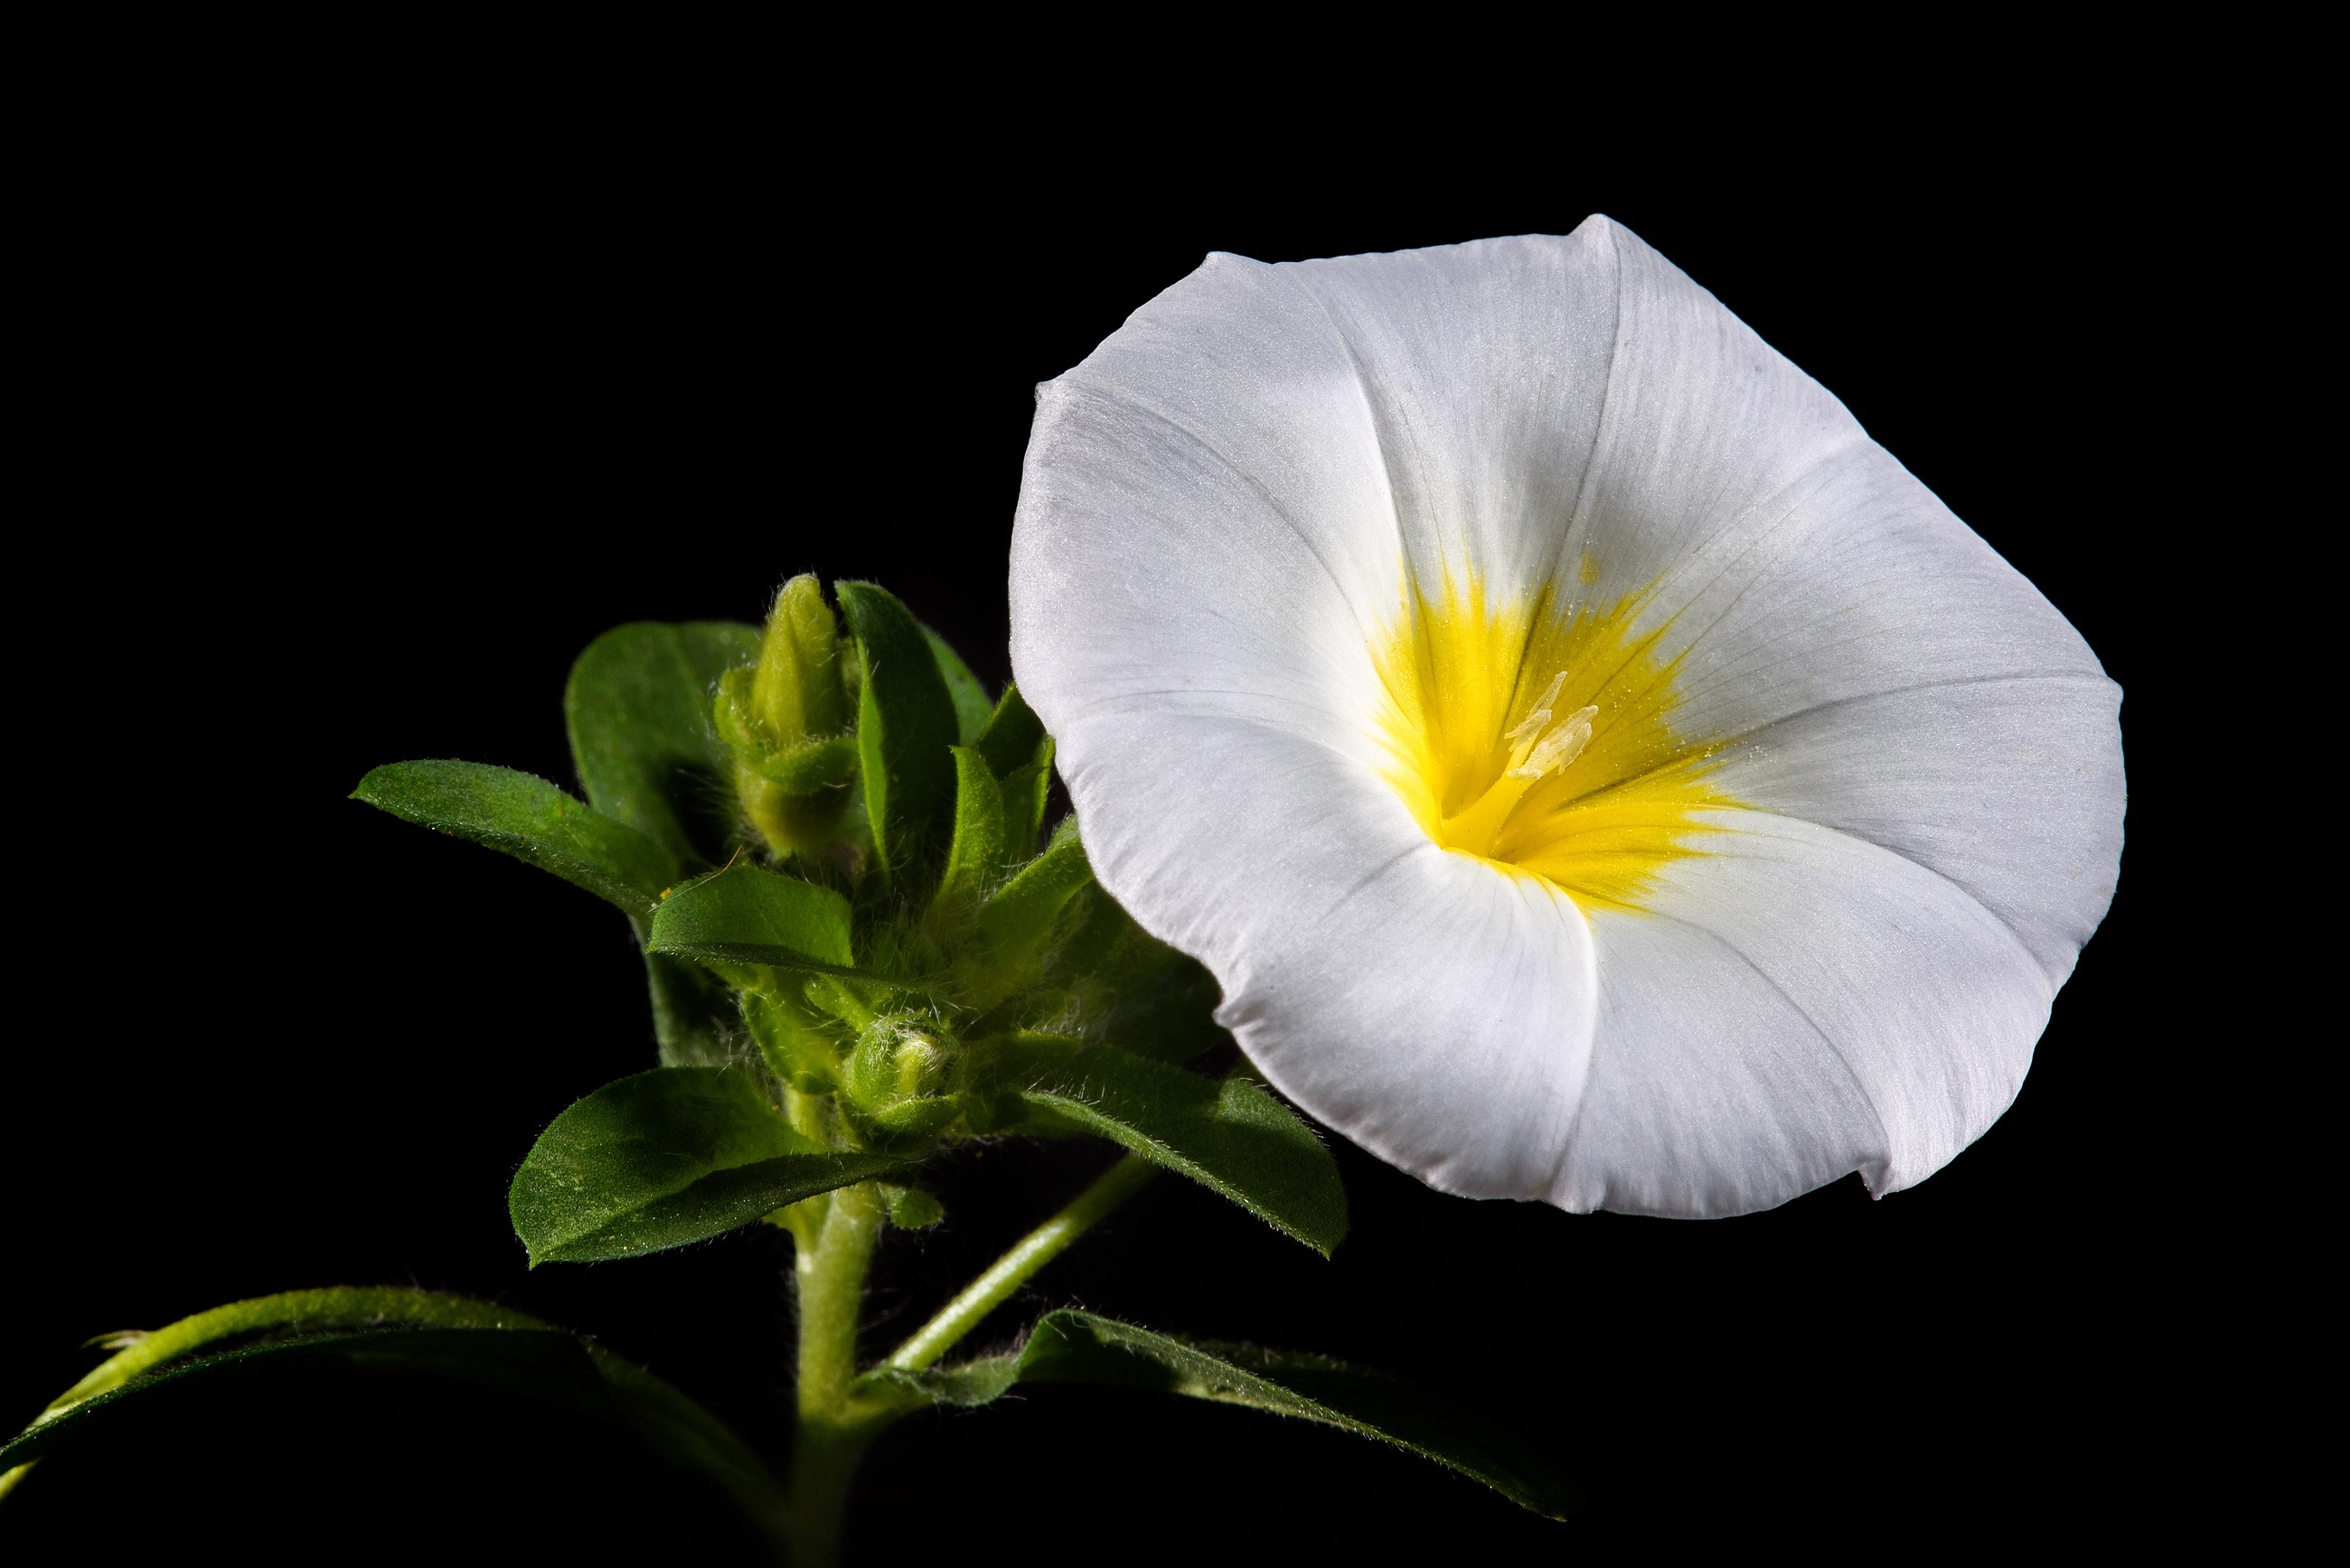
nature, blossom, plant, white, flower, petal, bloom, floral, green, symbol, holiday, yellow, flora, morning glory, moonflower, macro photography, flowering plant, plant stem, land plant, violet family, morning glory family